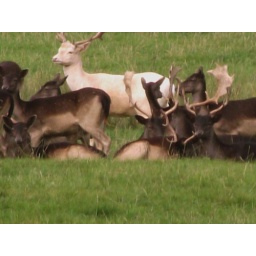
the famous deer in and around Raby castle near staindrop in teasdale here we see a white stag